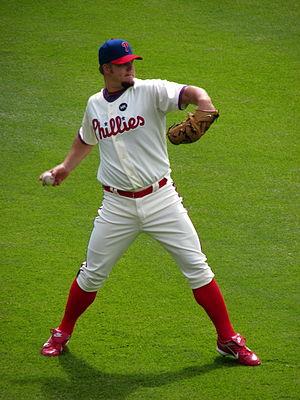
Joseph Matthew Blanton est un lanceur droitier drafde la Ligue majeure de baseball.